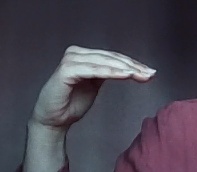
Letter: haa